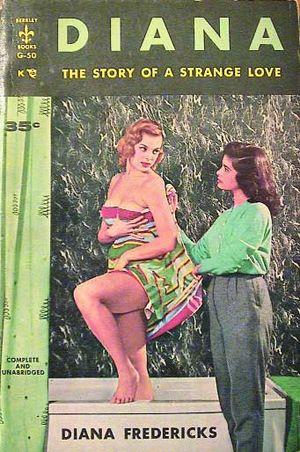
Couverture de ""Diana"" par Diana Fredericks (nom de plume de Frances V. Rummell)"